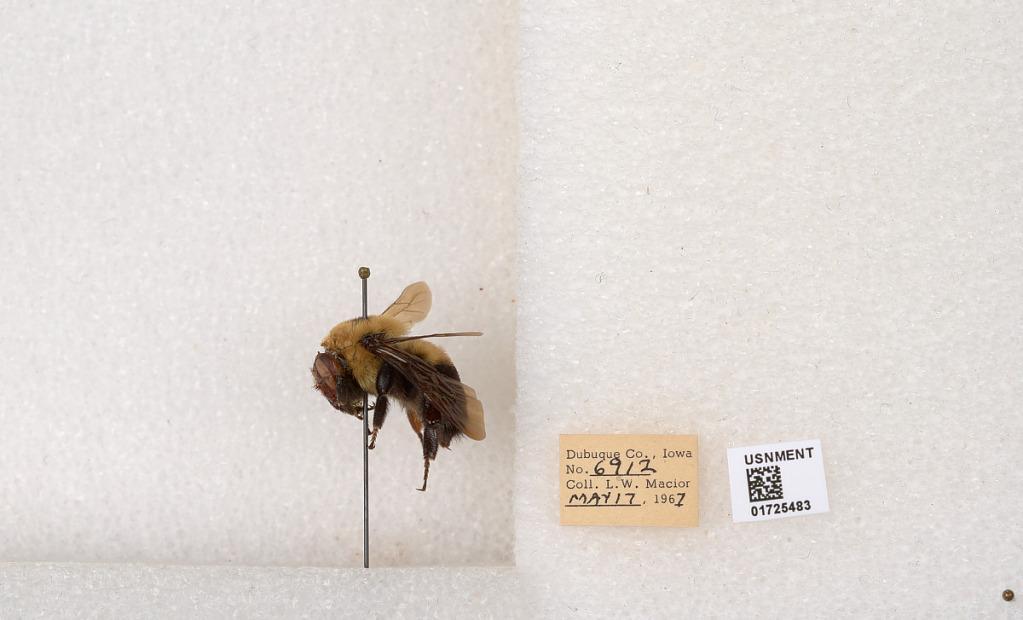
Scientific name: Bombus impatiens Cresson
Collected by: L. Macior
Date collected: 1967-5-17
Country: United States
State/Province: Iowa
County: Dubuque
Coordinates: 42.4688, -90.8825